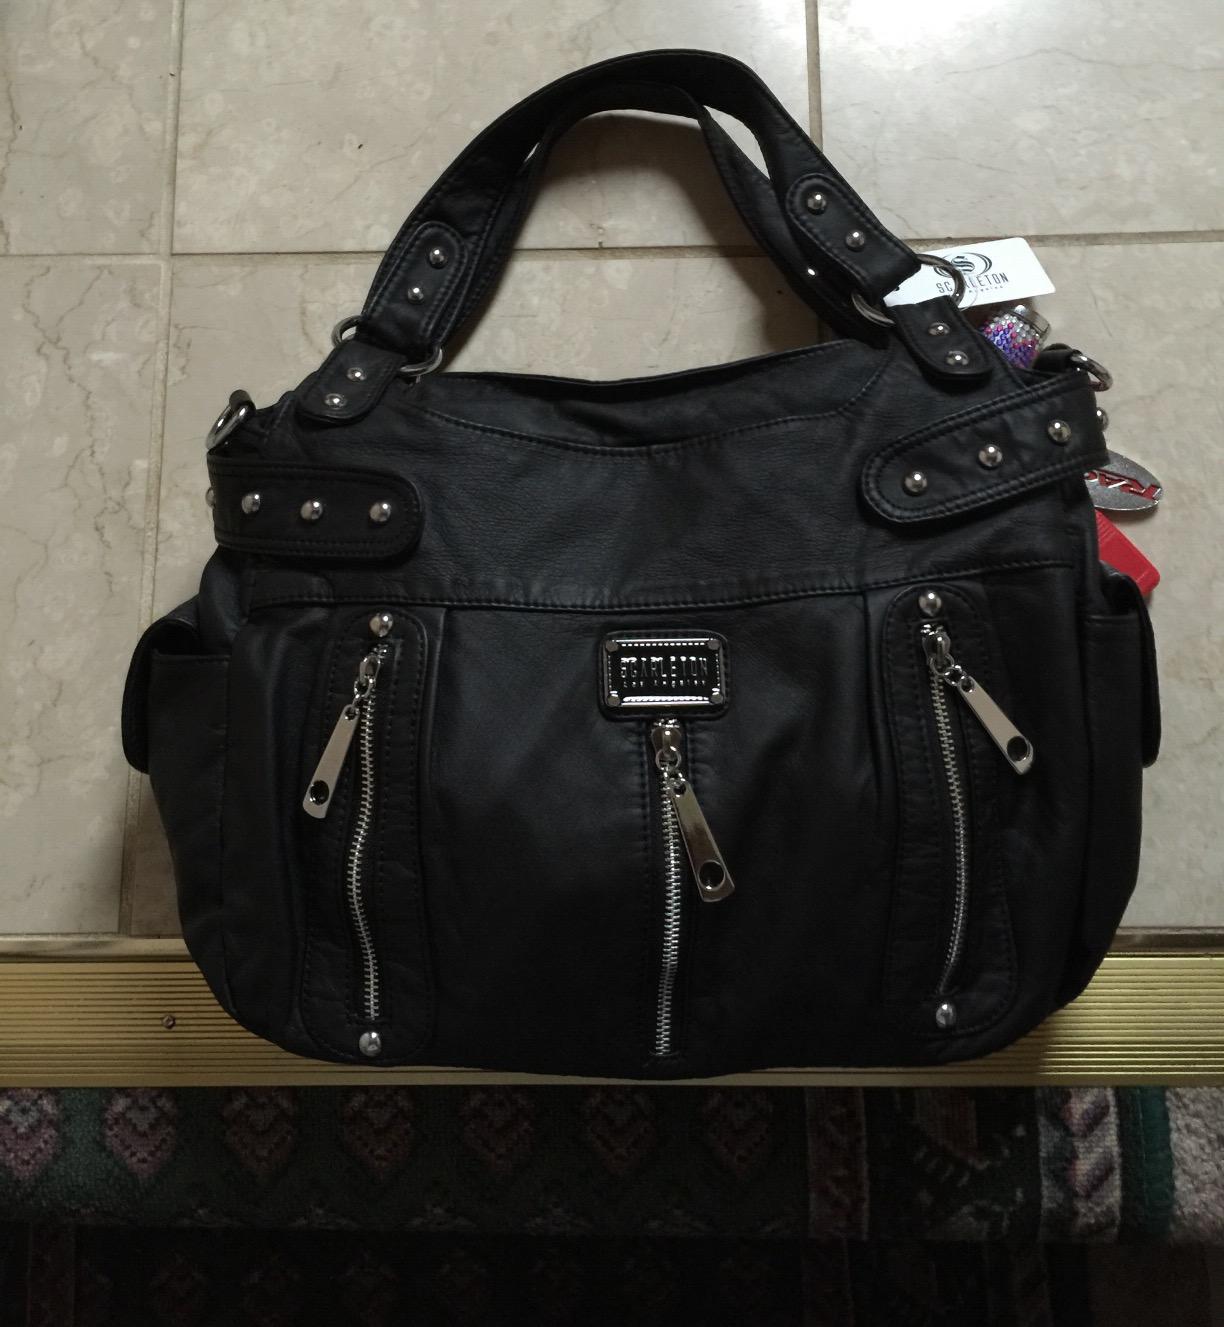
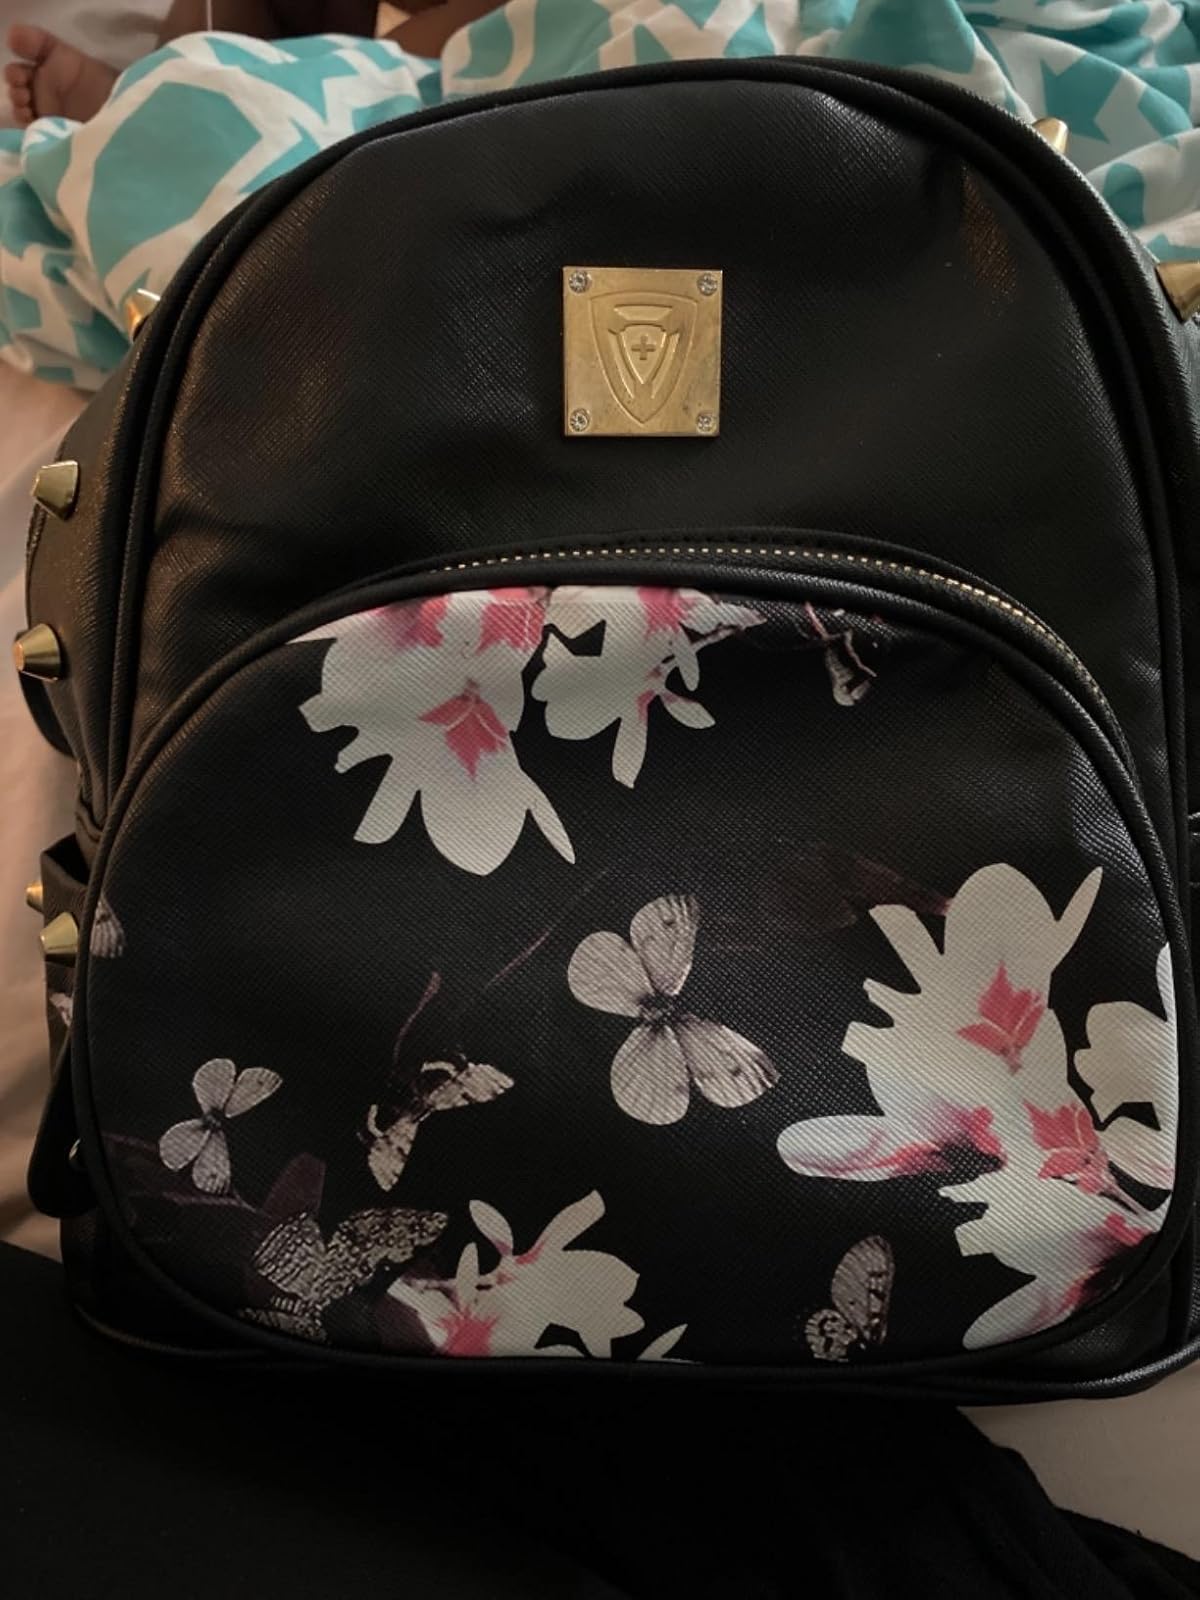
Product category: accessories_handbag
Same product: no